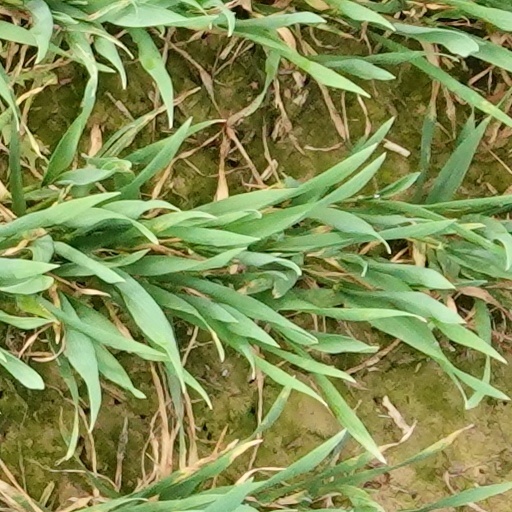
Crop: wheat